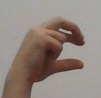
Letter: thal